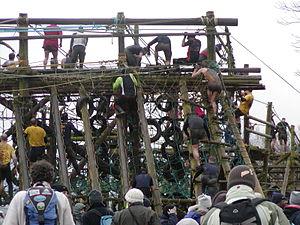
La Tough Guy Competition est une course à obstacles se déroulant au Royaume-Uni.